Plastic bag ban

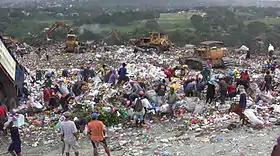
Plastic waste on the mounds of garbage in the Philippines

Plastic bags cause many minor and major ecological and environmental issues. The most general issue with plastic bags is the amount of waste produced. Many plastic bags end up on streets and subsequently pollute major water sources, rivers, and streams.